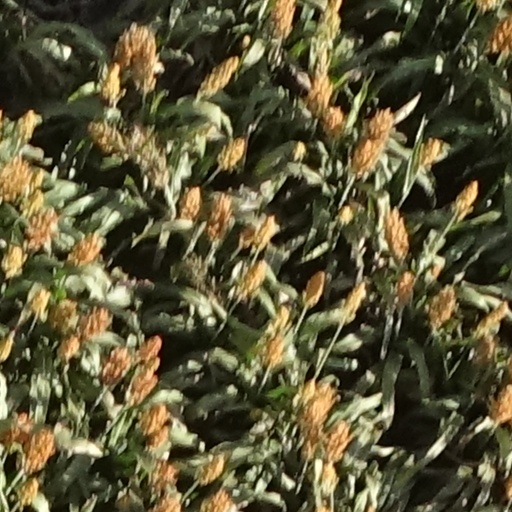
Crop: sorghum